Ancient warfare

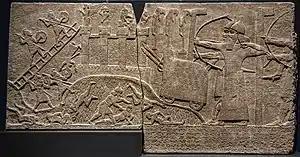
Siege engine in Assyrian relief of attack on an enemy town during the reign of Tiglath-Pileser III, 743–720 BC, from his palace at Nimrud

Siege warfare of the ancient Near East took place behind walls built of mud bricks, stone, wood or a combination of these materials depending on local availability. The earliest representations of siege warfare date to the Protodynastic Period of Egypt, c. 3000 BC, while the first siege equipment is known from Egyptian tomb reliefs of the 24th century BC showing wheeled siege ladders. Assyrian palace reliefs of the 9th to 7th centuries BC display sieges of several Near Eastern cities. Though a simple battering ram had come into use in the previous millennium, the Assyrians improved siege warfare. The most common practice of siege warfare was, however, to lay siege and wait for the surrender of the enemies inside. Due to the problem of logistics, long-lasting sieges involving anything but a minor force could seldom be maintained.